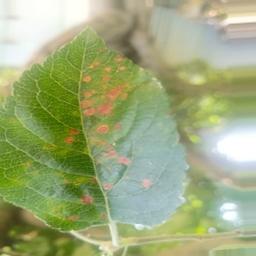
Label: Alternaria